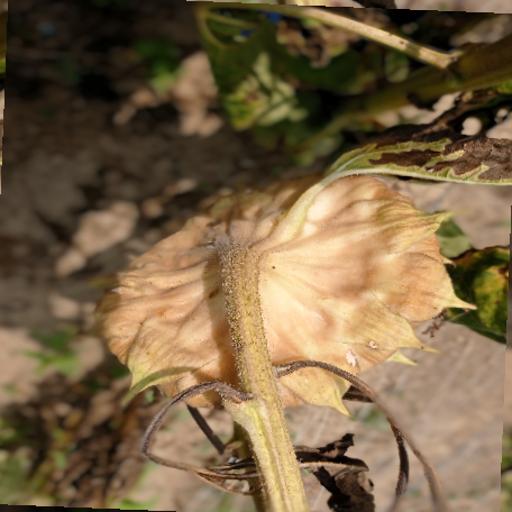
Label: Gray_mold